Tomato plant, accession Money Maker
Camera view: vertical (180 deg); turntable rotation: 30 degrees
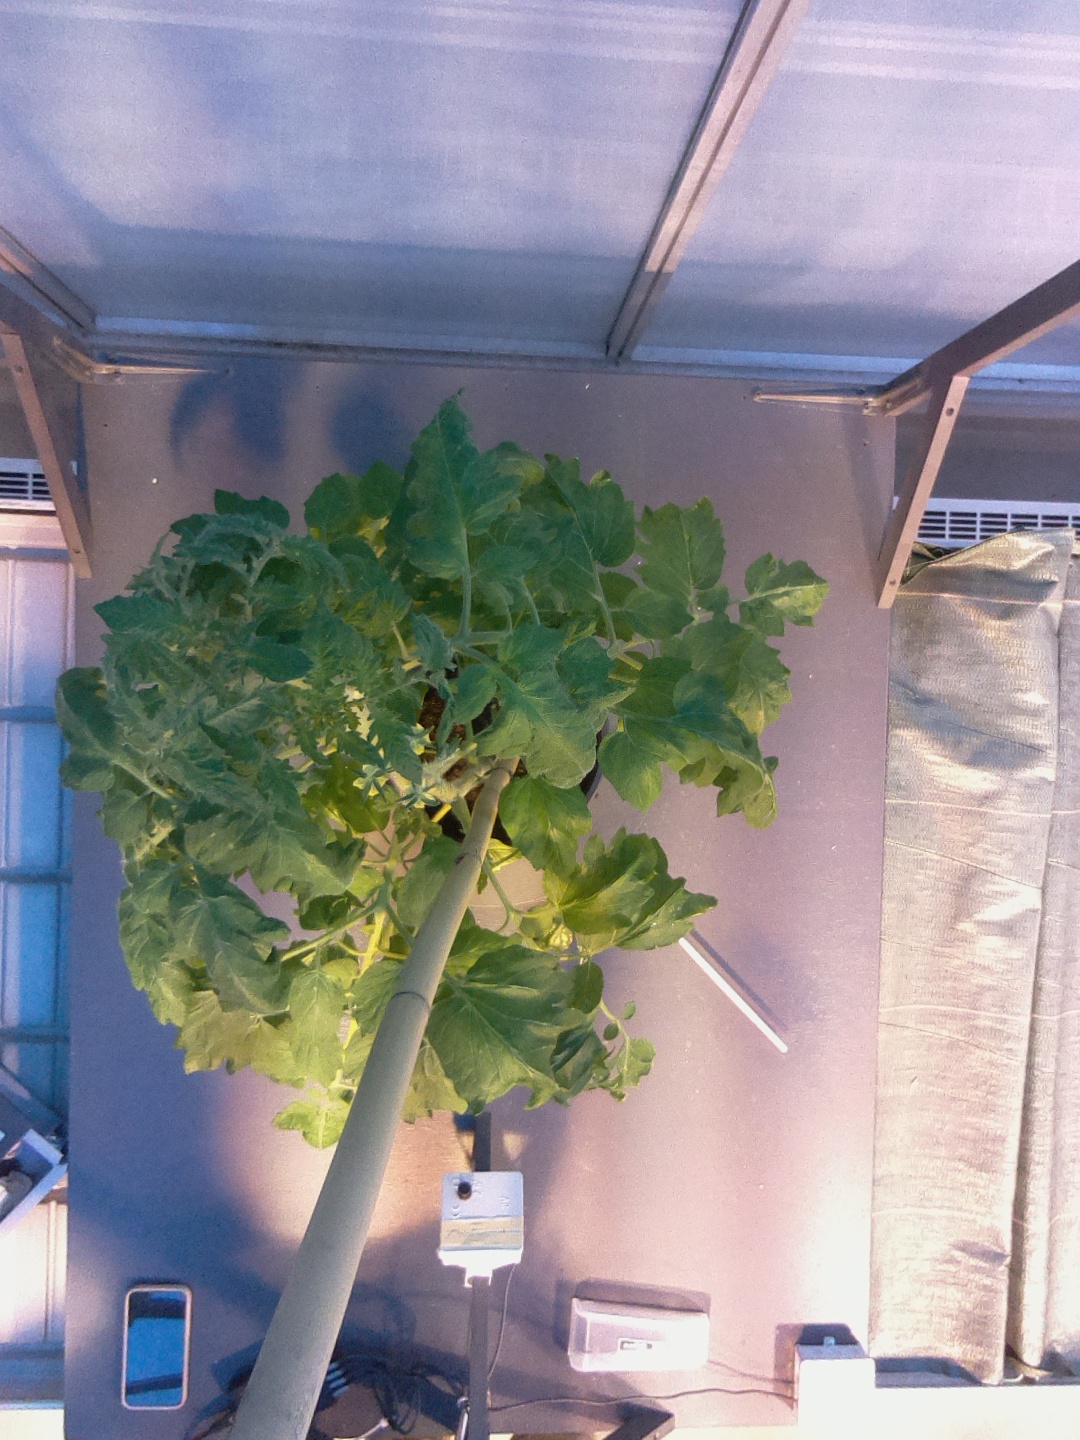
BBCH growth stage 63: 30%-40% of flowers open